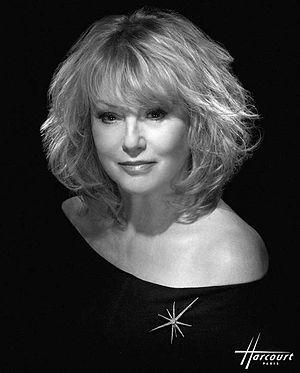
Mylène Demongeot photographiée par Studio Harcourt Paris Signature&#32
Mylène Demongeot, nom de scène de Marie-Hélène Demongeot, née le 29 septembre 1935 à Nice, est une actrice et productrice française.